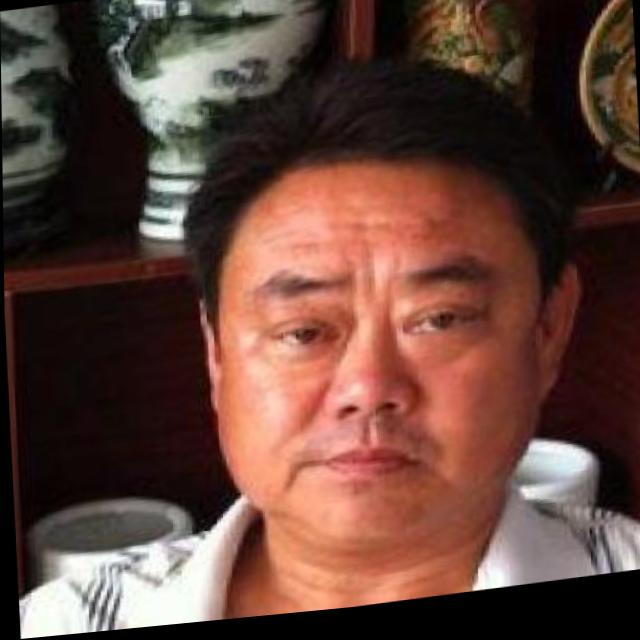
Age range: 45-64